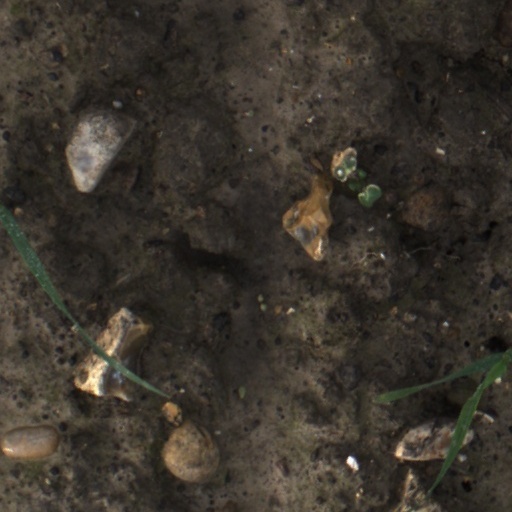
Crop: wheat